Cedar Hill Yard

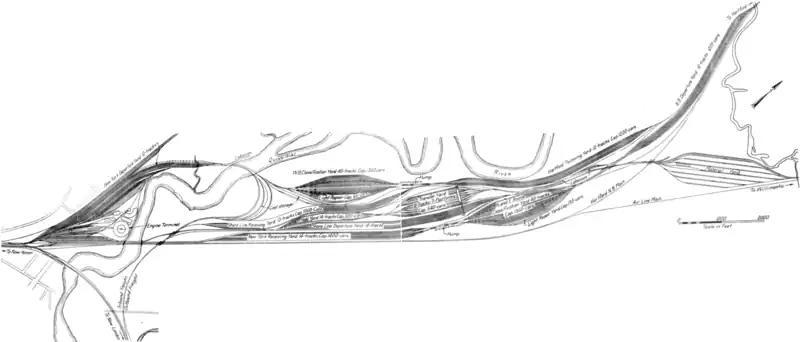
A map of the new Cedar Hill Yard in 1918, while it was still under construction

The New Haven Railroad purchased approximately of land in the Cedar Hill area in 1917 in order to construct a new classification yard. Originally, the company had planned to build a new yard in nearby Woodmont, but instead built it at Cedar Hill due to local opposition. Construction began the same year. The expansion project was initially budgeted at $10 million ($ in ), but upon the United States Railroad Administration's takeover of all U.S. railroads in December 1917 following U.S. entry into World War I, the federal government doubled the project's budget to $20 million and allocated government engineers to assist in construction. This greatly increased the scope of the project, with the terminal and facilities estimated to take up more than of land in total upon completion.